Ignasi Terraza

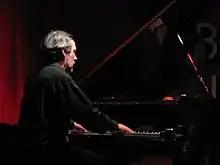
Terraza in 2006

Blind from the age of 10, he studied piano as well as Computer Engineering and was the first blind person in Spain to obtain this degree. After three years dividing his time between his profession and music, in 1991, he decided to dedicate himself entirely to jazz, accompanying vocalists such as Kalil Wilson, Charmin Michelle, Randy Greer, Michelle McCain, Lavelle or Stacey Kent, and jazz musicians Frank Wess, Jesse Davis, Gene "The Mighty Flea" Conners, Teddy Edwards, Ted Curson, Spike Robinson, Ralph Lalama or Brad Leali.